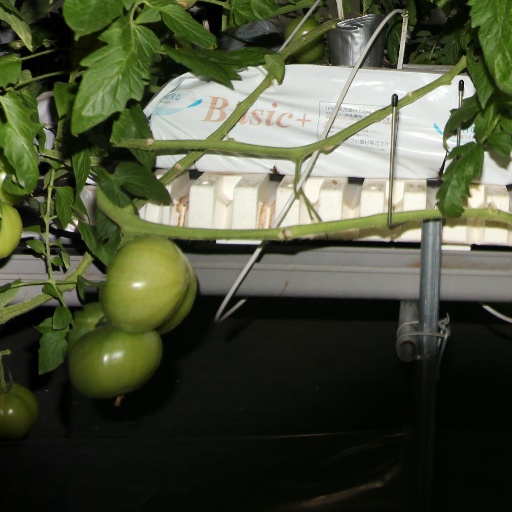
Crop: tomato